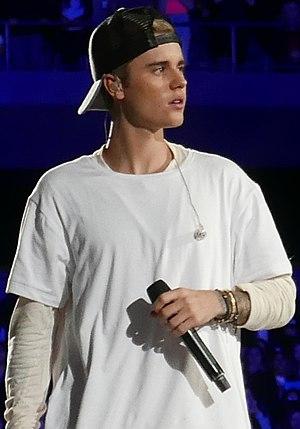
London est une ville de l'Ontario, au Canada, située sur le corridor Québec-Windsor. Au recensement de 2016, on y dénombre une population de 383 822 habitants. La ville se situe au confluent de la rivière Thames, à approximativement 200 km de Toronto, Ontario et de Detroit, Michigan. La cité de London est une municipalité politiquement séparée du comté de Middlesex, bien qu'elle en soit le siège.
Justin Bieber, de son nom complet Justin Drew Bieber, né le 1ᵉʳ mars 1994 à London, est un auteur-compositeur-interprète et acteur canadien.
Purpose World Tour est la troisième tournée mondiale du chanteur canadien Justin Bieber.